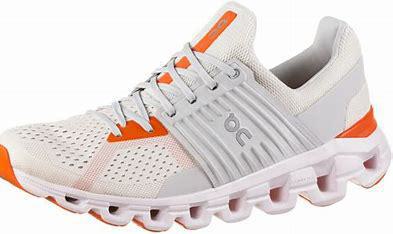
Brand: ON
Model: Cloudswift